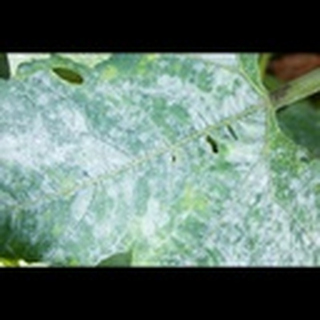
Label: cotton_powdery_mildew